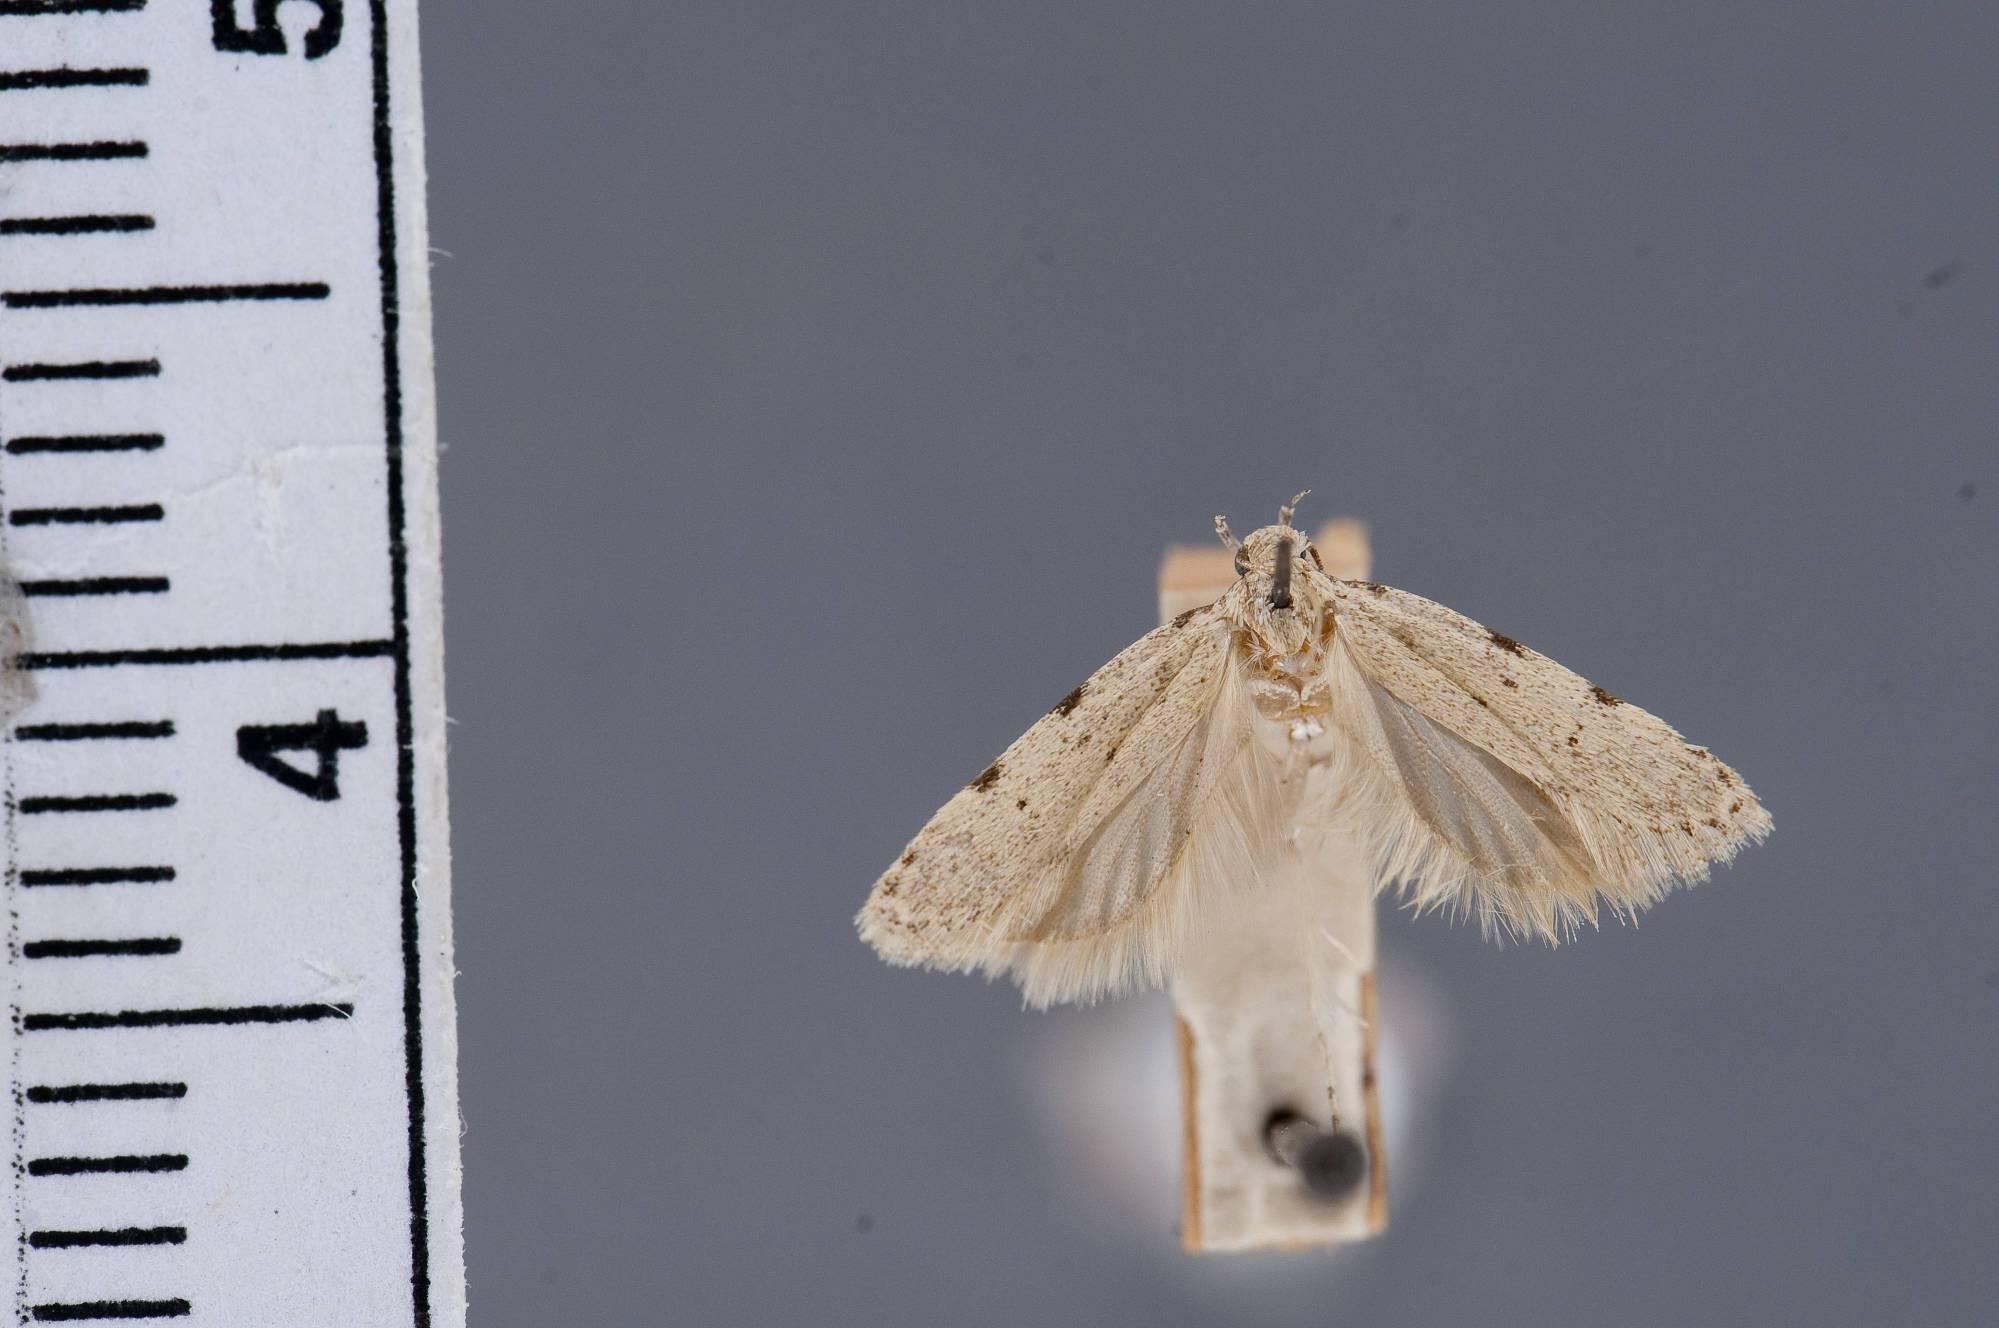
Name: Gelechia malindella
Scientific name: Gelechia malindella Busck, 1910
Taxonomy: Animalia, Arthropoda, Insecta, Lepidoptera, Glossata, Gelechiidae, Gelechiinae
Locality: Mesilla, Dona Ana, New Mexico, United States
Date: [Not Stated]